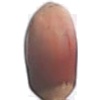
Label: Hazelnut 1